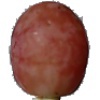
Label: Grape Pink 1